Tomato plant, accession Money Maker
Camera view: tilt-top (135 deg); turntable rotation: 270 degrees
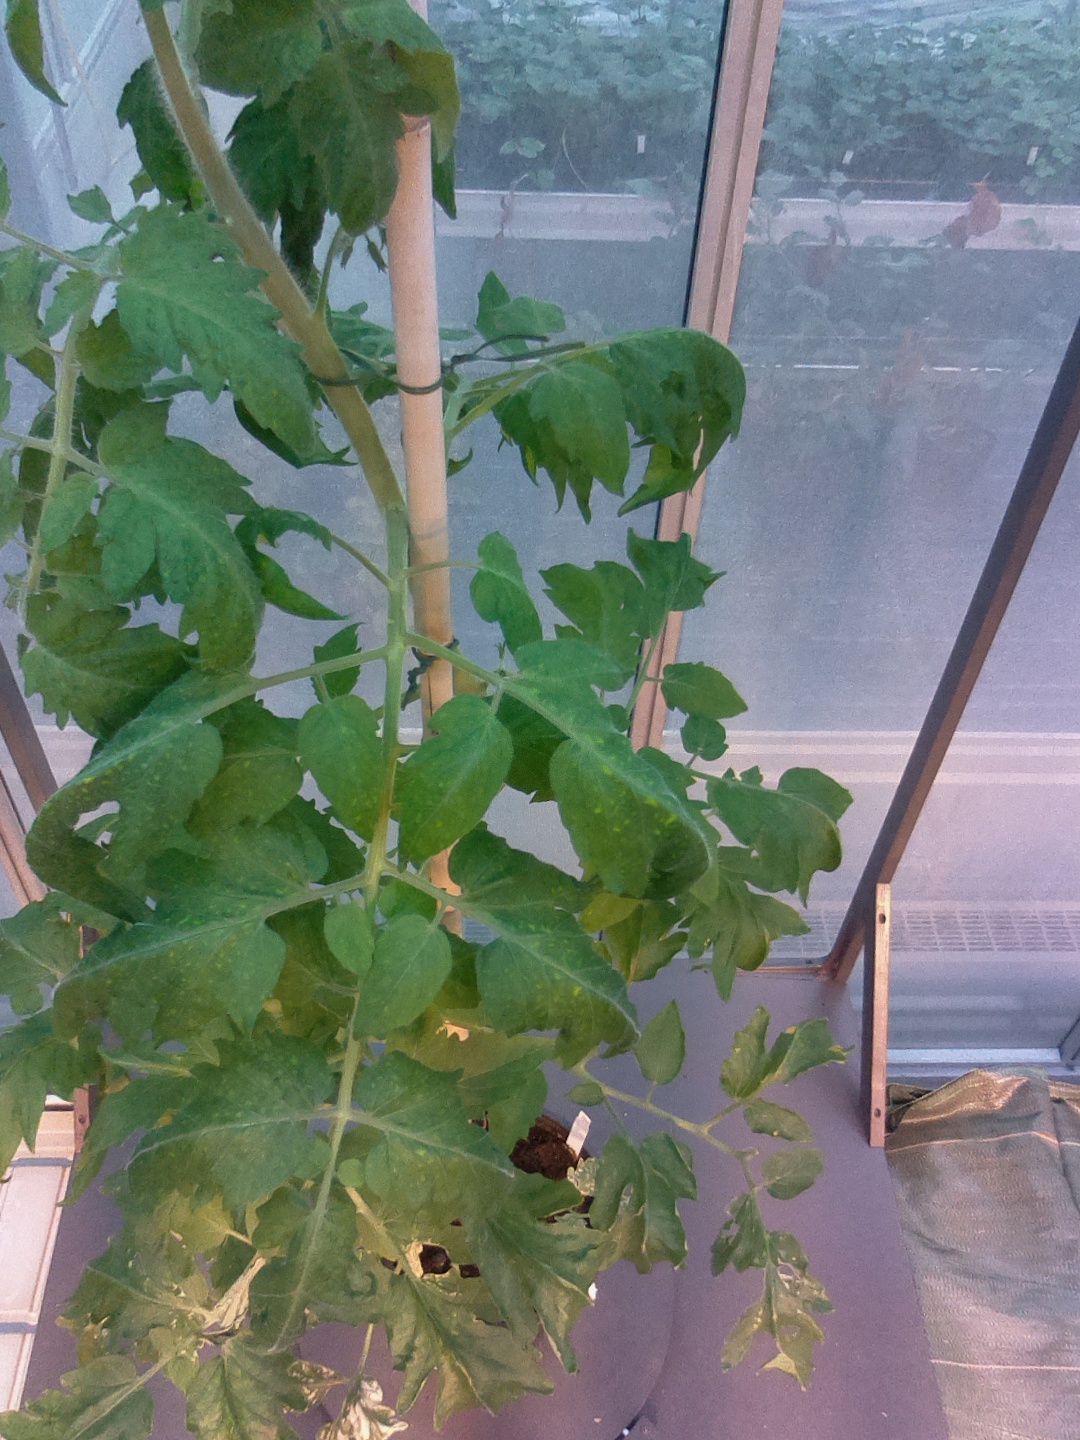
BBCH growth stage 59: 9 or more inflorescences visible